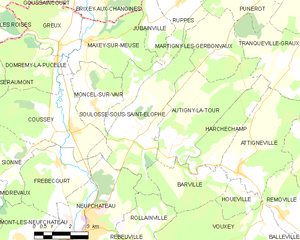
Carte des communes françaises Soulosse-sous-Saint-Élophe